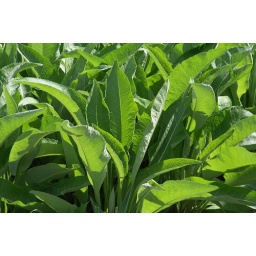
For most plants it was too early in the year to see flowers yet.